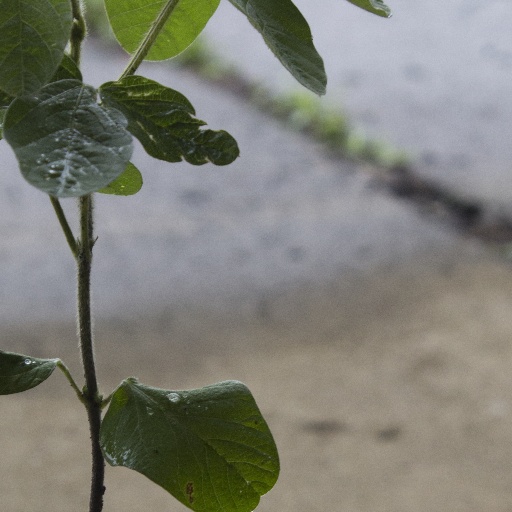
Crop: soybean